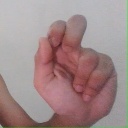
अक्षर: ढ